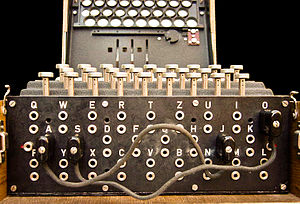
Enigma / Anvendelse
Enigmas elektroniske panel. Her ses tastaturet på forsiden af maskinen og lamperne, de små cirkler "over" tastaturet midt på maskinen. Yderligere ses de tre stakkede skiver øverst på maskinen med tænder, der stikker frem fra overfladen og som tillader manuel indstilling.
Enigma var en elektromekanisk chiffermaskine, som i stort omfang blev brugt af de fleste tyske militærstyrker til både kryptering og dekryptering af meddelelser. Den var let anvendelig, og koden blev anset for at være umulig at knække, hvilket var hovedårsagen til dens udbredelse. Koden blev imidlertid løst, og fortolkning af de informationer, som kodemeddelelserne indeholdt, antages at have medvirket til at afslutte 2. verdenskrig tidligere, end det ellers ville være sket. Et eksemplar af Enigma er udstillet i Skanderborg Bunkerne i Skanderborg Dyrehave.